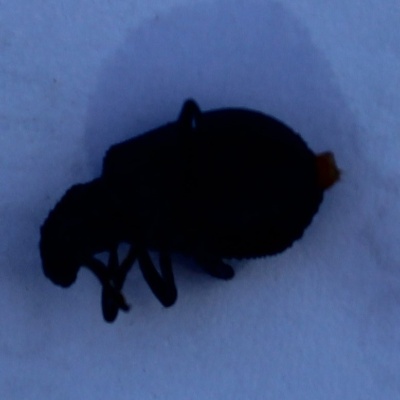
Crop: Maize
Condition: leaf beetle